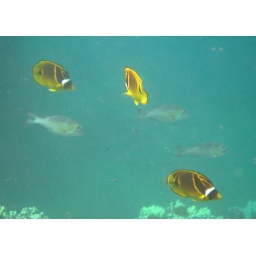
Raccoon butterfly fish (foreground) Bigeye Emperor Fish (Mu in Hawaiian) (background)